Free software movement

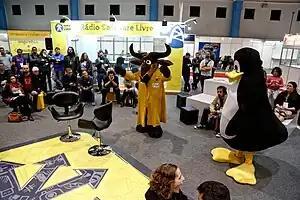
GNU and Tux mascots around free software supporters at FISL 16

The core work of the free software movement is focused on software development. The free software movement also rejects proprietary software, refusing to install software that does not give them the freedoms of free software. According to Stallman, "The only thing in the software field that is worse than an unauthorised copy of a proprietary program, is an authorised copy of the proprietary program because this does the same harm to its whole community of users, and in addition, usually the developer, the perpetrator of this evil, profits from it."